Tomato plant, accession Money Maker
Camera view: bottom (45 deg); turntable rotation: 0 degrees
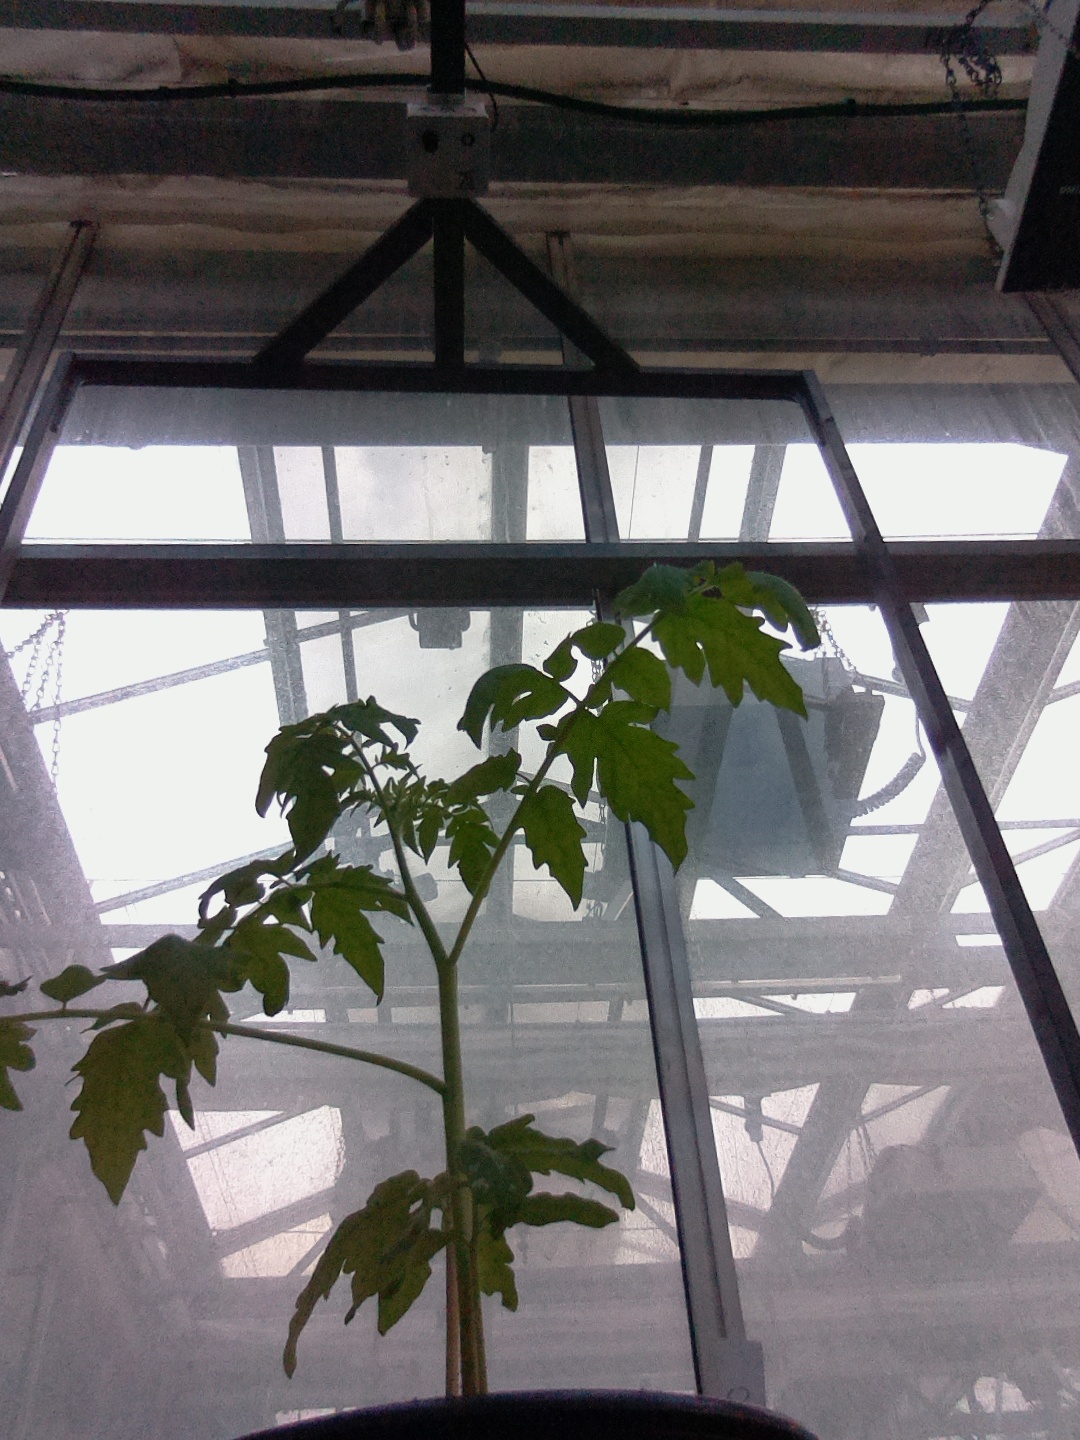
BBCH growth stage 13: 6 of true leaves visible